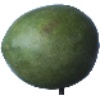
Label: mango